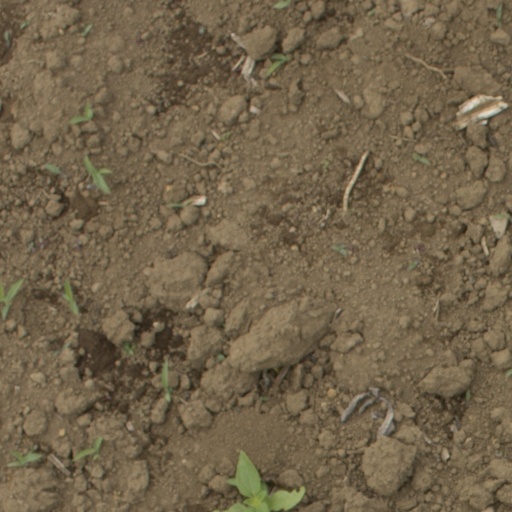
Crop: Jerusalem artichoke